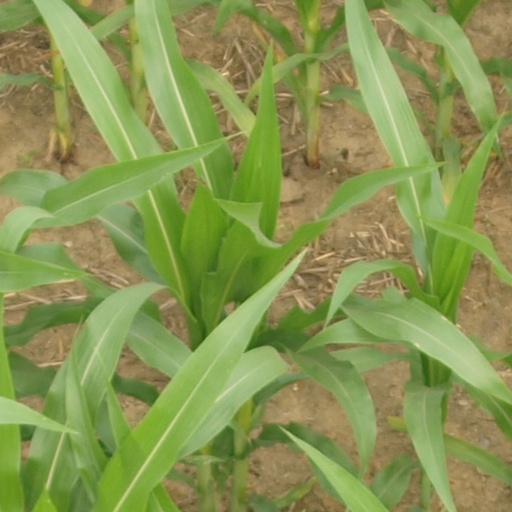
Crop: maize; corn